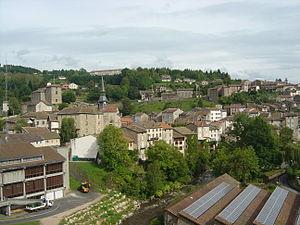
Vue générale du village d'Olliergues depuis l'entrée de la ville